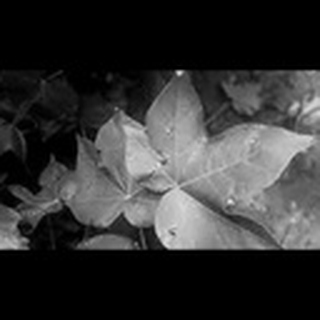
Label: cotton_target_spot